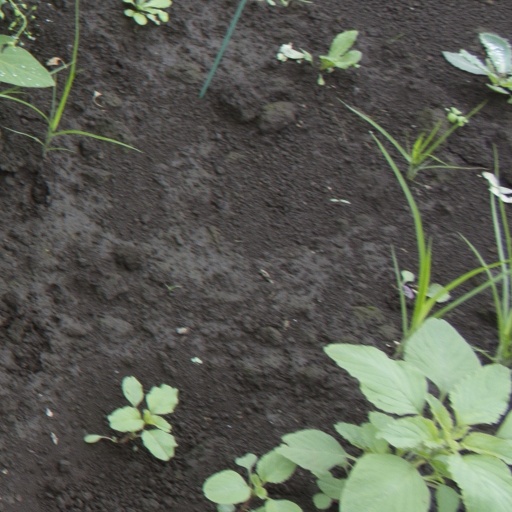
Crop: soybean